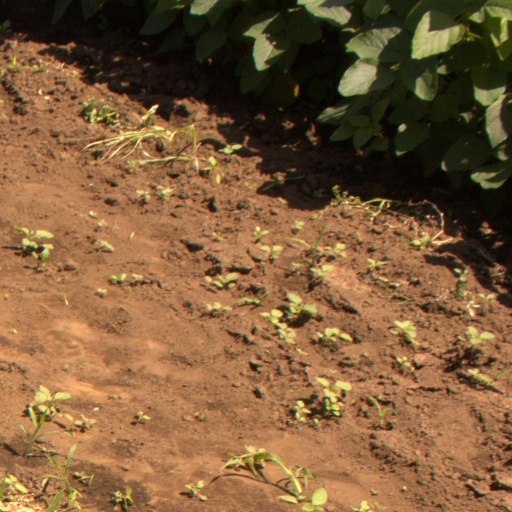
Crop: soybean